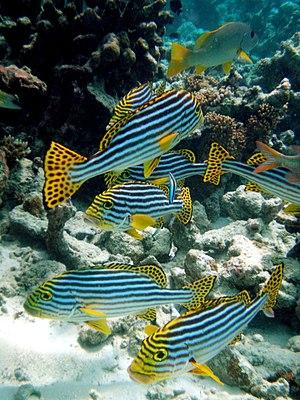
Plectorhinchus vittatus, aussi appelé diagramme oriental ou gaterin rayé, est une espèce de poisson de la famille des Haemulidae.
Les récifs sont globalement touchés par des phénomènes liés aux changements climatiques induits par le réchauffement global de la planète.